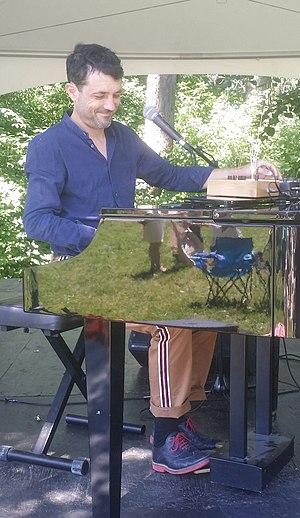
Ma photo d'Albin de la Simone à Montréal , Québec , Canada au jardin botanique de Montréal .
Albin de la Simone est un auteur-compositeur-interprète et musicien français.